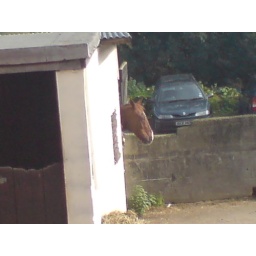
this horse gets to see all the hustle and bustle in the car park. never a dull moment for him.